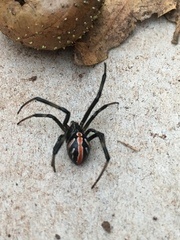
Species: Lactrodectus_hesperus